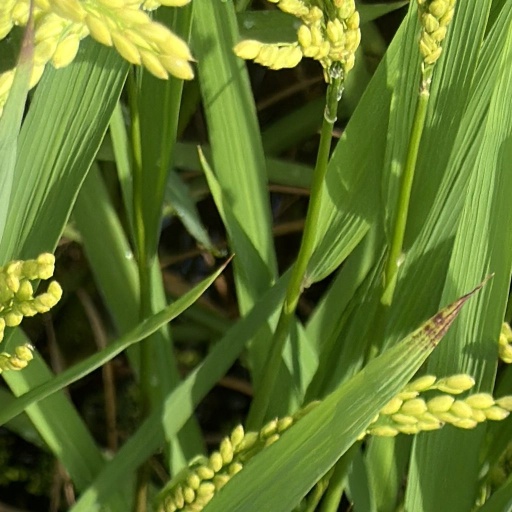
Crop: rice